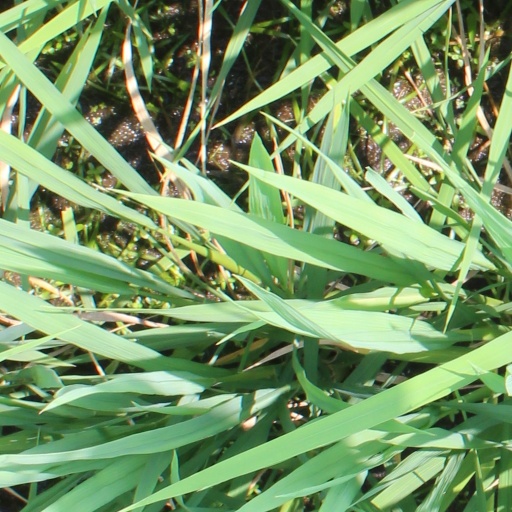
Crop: rice